Al Başrah Oil Terminal

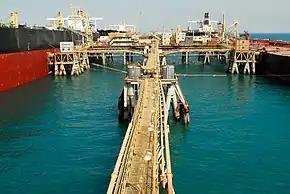
Three supertankers filling at ABOT. The leftmost ship has just started filling; when full, the red portion of the hull will be below the waterline like the ship on the right.

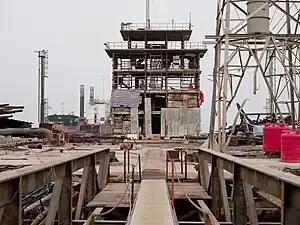
KAAOT from ground level in Feb, 2007.

Al Başrah Oil Terminal, commonly referred to as ABOT, is a strategically critical Iraqi offshore, deep sea crude oil marine loading terminal that lies approximately southeast of the Al-Faw Peninsula in the Persian Gulf. Along with its sister terminal, the Khawr al ‘Amīyah Oil Terminal (ميناء خور العمية, alt. Khor al-Amaya Oil Terminal, KAAOT), the terminals provide the principal point of export for more than eighty percent of Iraq's gross domestic product , and all of the oil from the southern Başrah refinery.